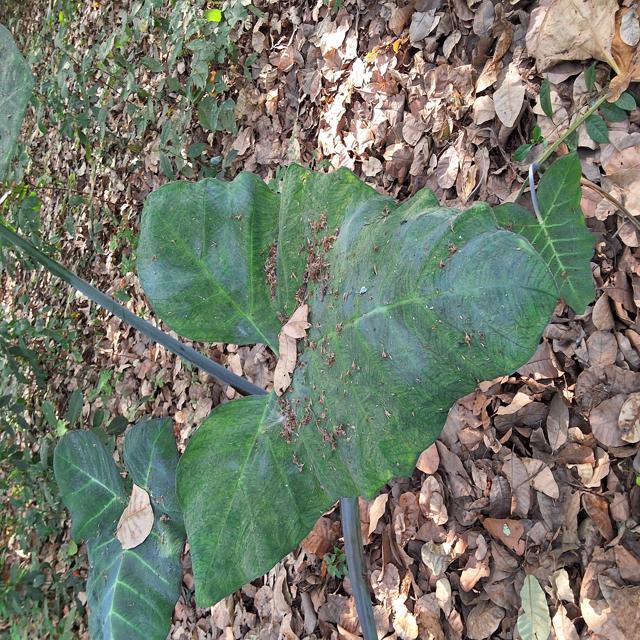
Label: Healthy